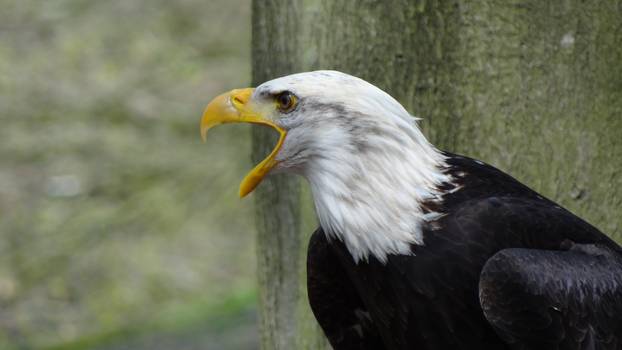
Label: No Watermark